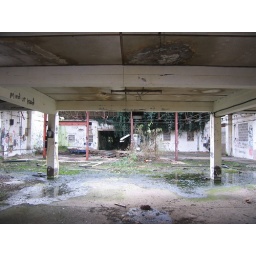
empty building in Trowbridge. looking from outside as the inside not longer keeps the outside out. check out others in the buildings set